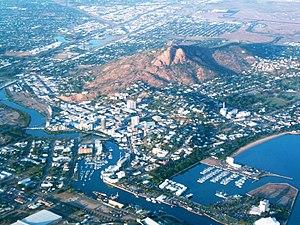
Townsville est une ville de la côte nord-est de l'Australie, située dans l'État du Queensland. C'est la plus importante ville du Queensland septentrional, et sa capitale officieuse. En 2012, elle était peuplée de 184 768 habitants. Elle est administrée au sein de la ville de Townsville.
La Ross River ou rivière Ross est un fleuve et le principal cours d'eau traversant Townsville et Thuringowa au Nord du Queensland, en Australie.